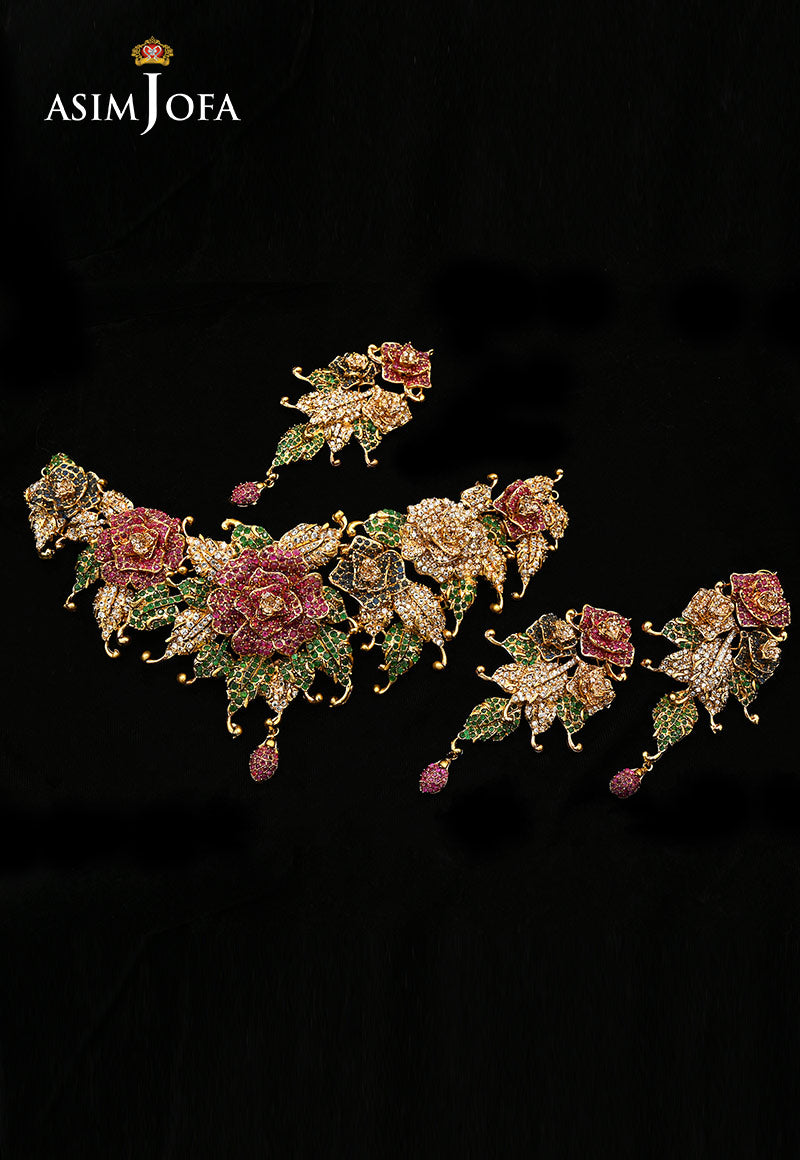
red gold rose gold necklace